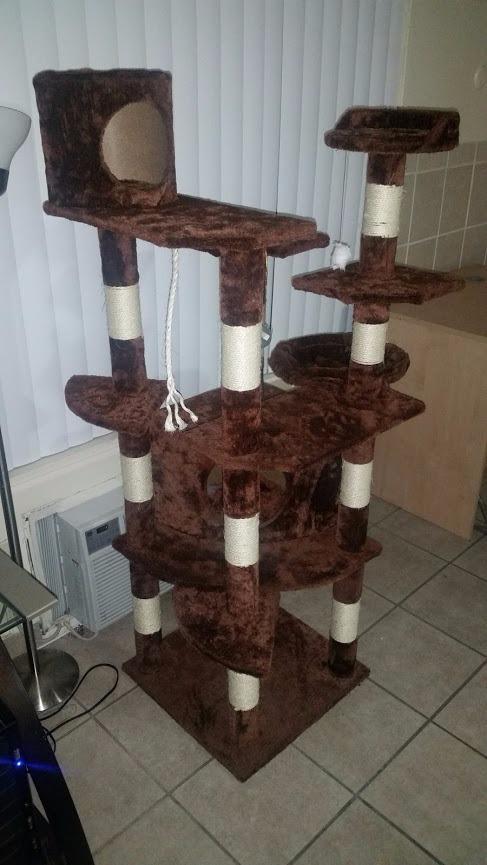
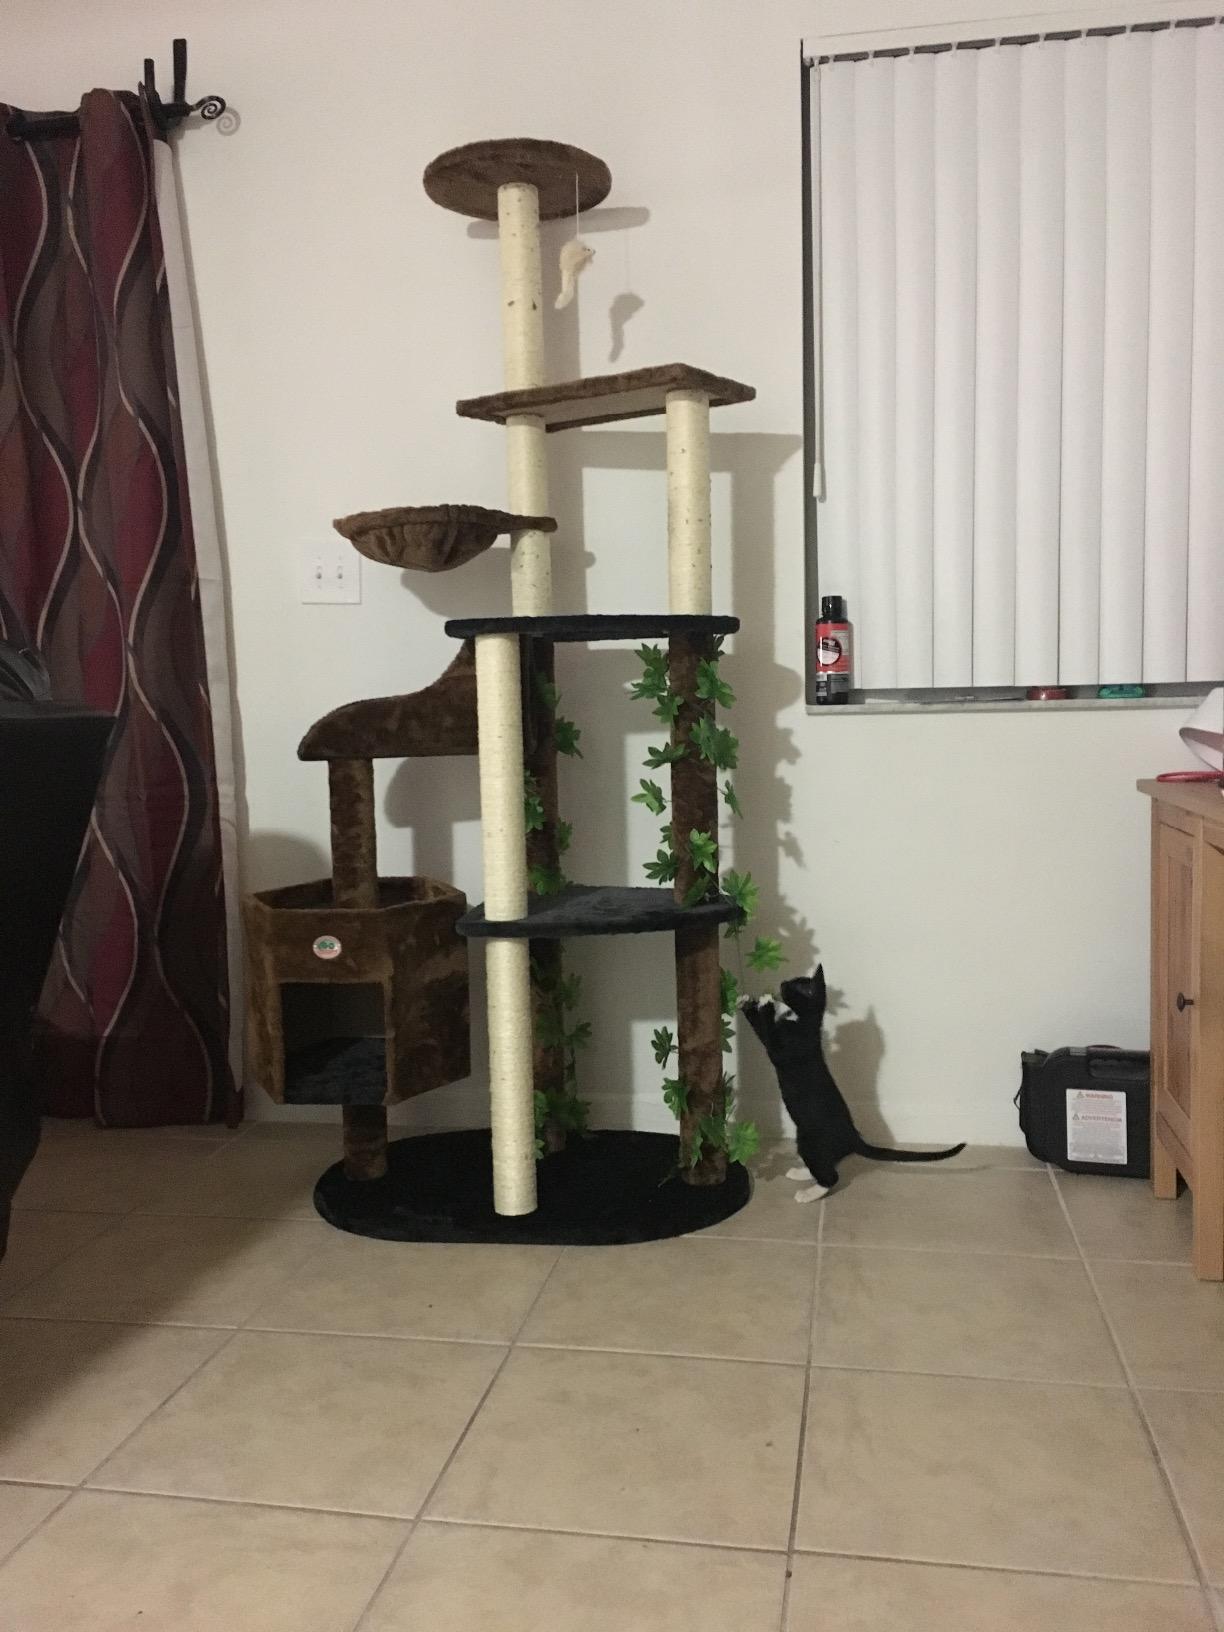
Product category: items_cat tree
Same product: no